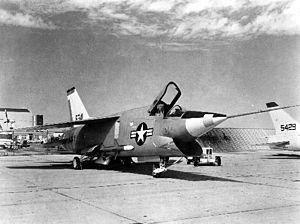
Le Vought XF8U-3 Crusader III fut un avion développé par Chance Vought, en réponse au concours lancé en décembre 1955 par l'US Navy pour réaliser un intercepteur naval de la classe Mach 2+. Cet appareil fut un concurrent au McDonnell F4H Phantom II pour succéder au célèbre Chance Vought F8U-2 Crusader.